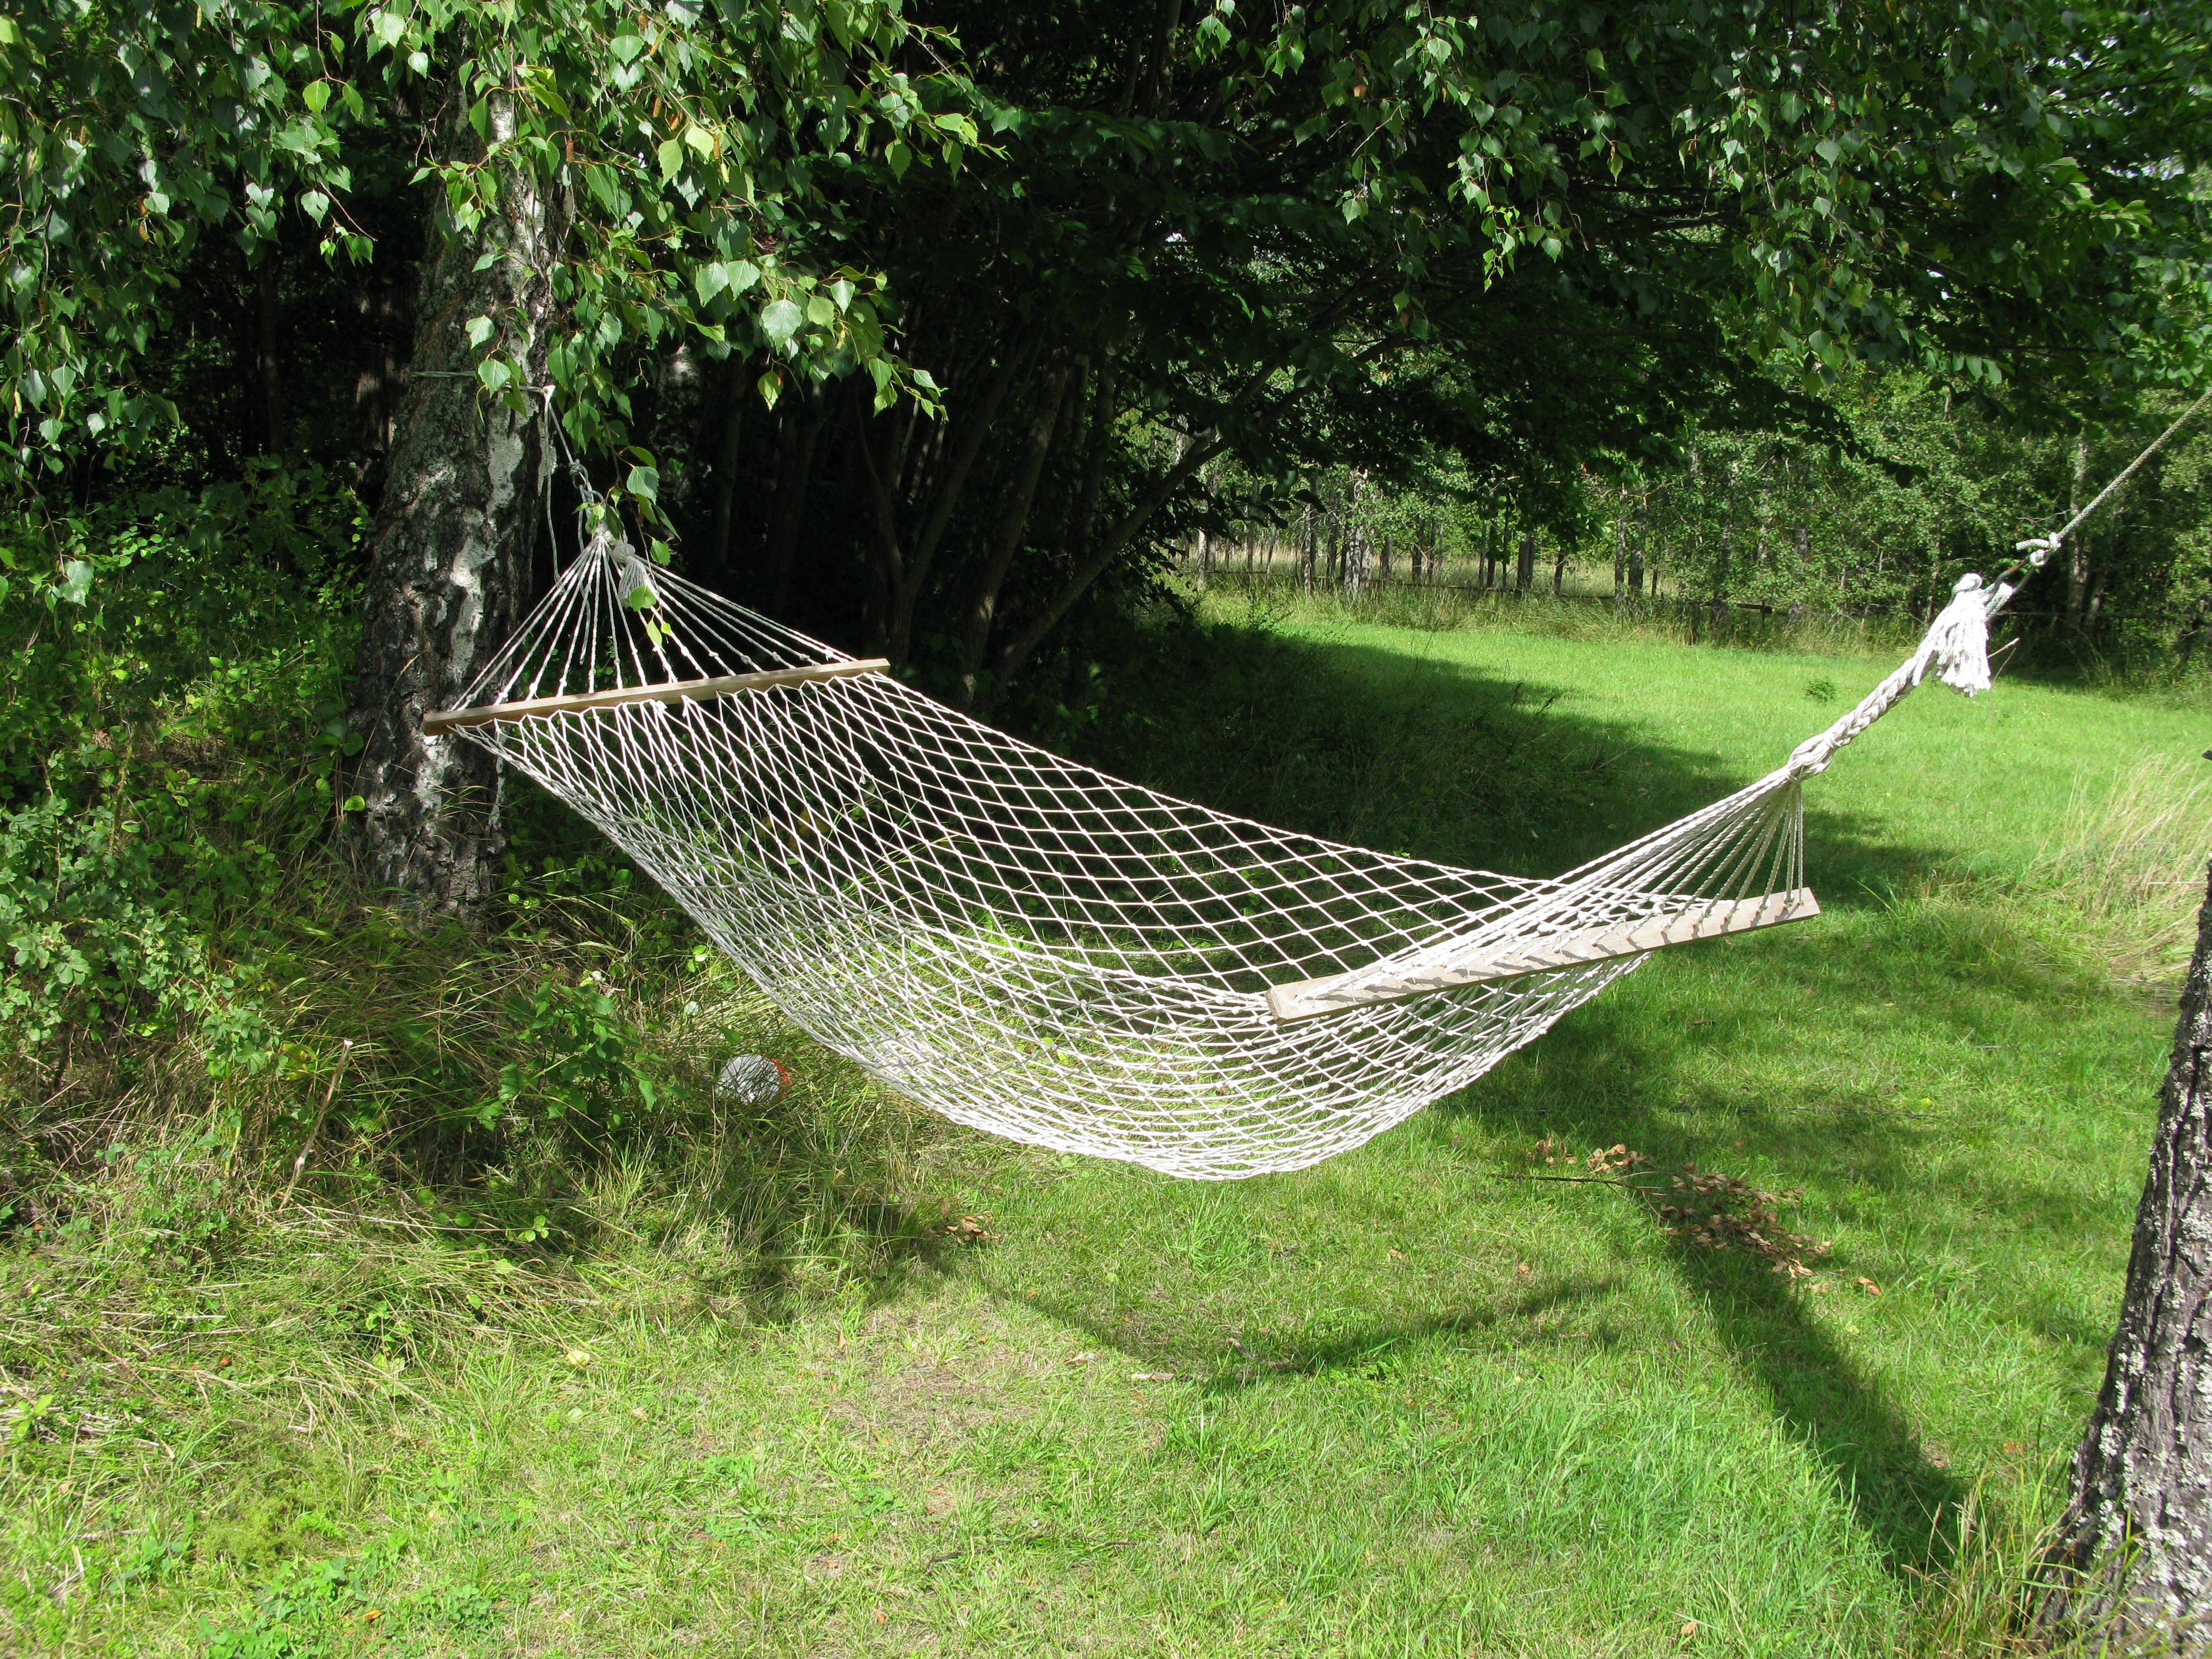
nature, wing, summer, hammock, net, sweden, roslagen, roslagens archipelago